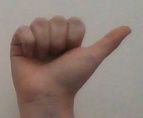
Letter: dhad